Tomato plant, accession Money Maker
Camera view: vertical (180 deg); turntable rotation: 270 degrees
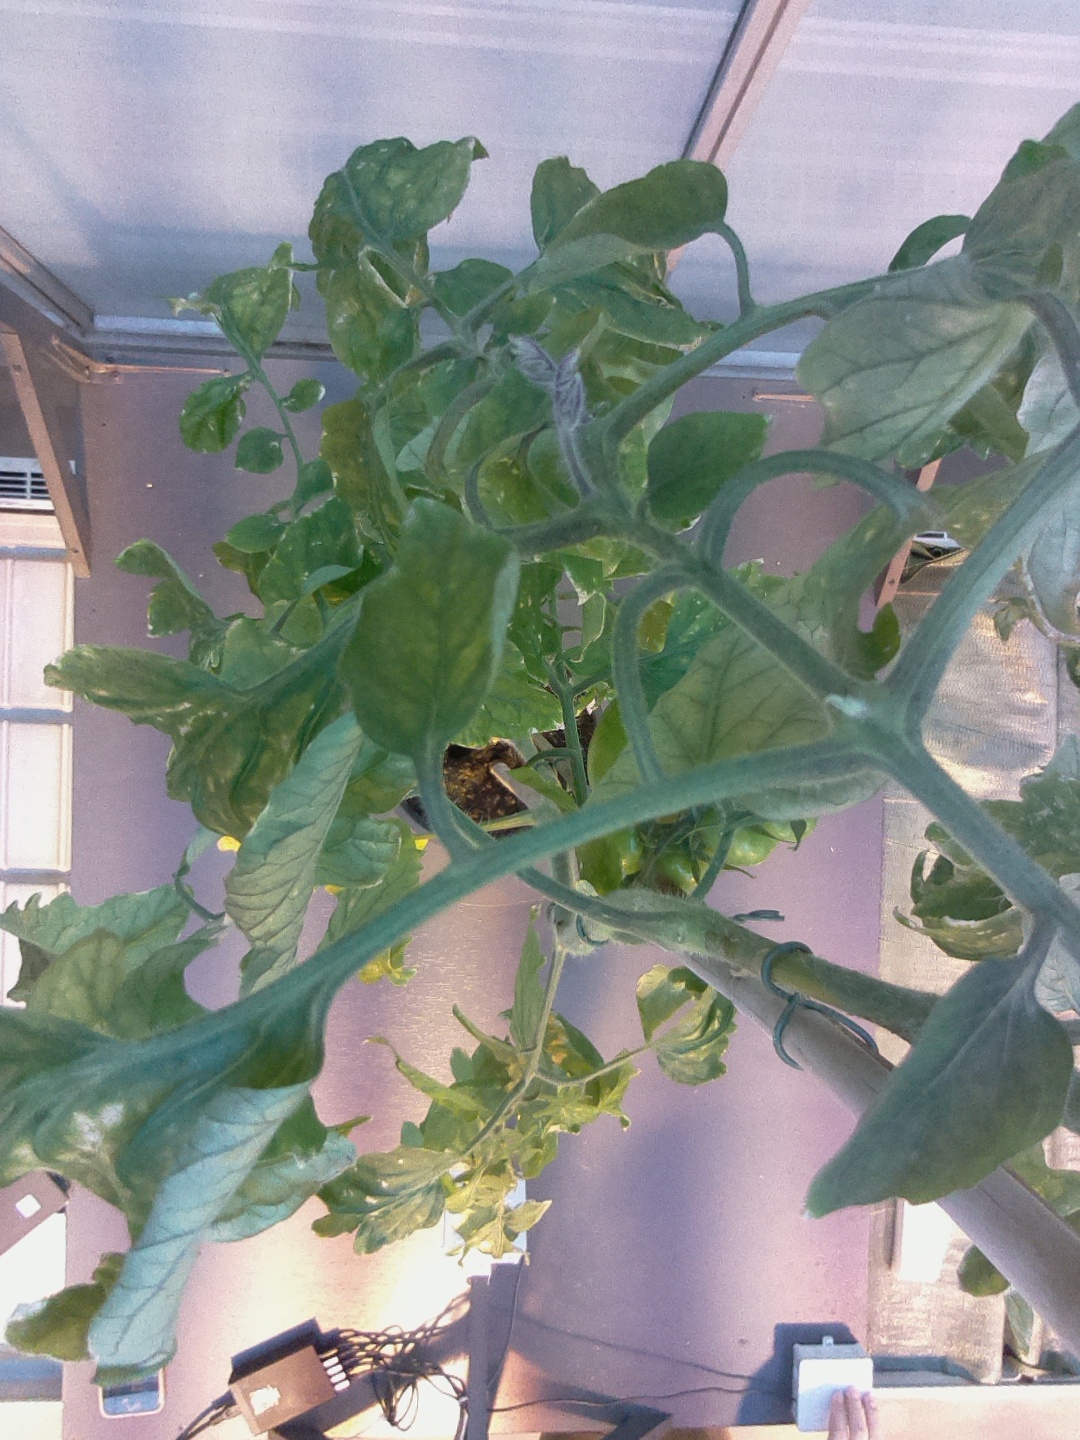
BBCH growth stage 79: 90% -100% of final fruit size